Viru Keemia Grupp

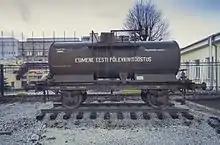
A VKG tanker showing the pre-1940 name

Estonia’s oil shale industry is a traditional Estonian industry, founded during the First Republic. Local oil shale industry provided heat and light to Estonian households starting from 1924, and supplied household gas to Leningrad and Tallinn as well as other Northern Estonian towns. The list of products made in Kohtla-Järve through decades is rich and varied – from shale oil to fine chemicals, epoxy resins to nitrogen fertilisers, hair dye components to bitumens.